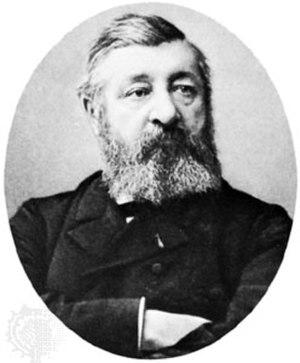
Émile Théodore Léon Gautier est un historien de la littérature et archiviste français.